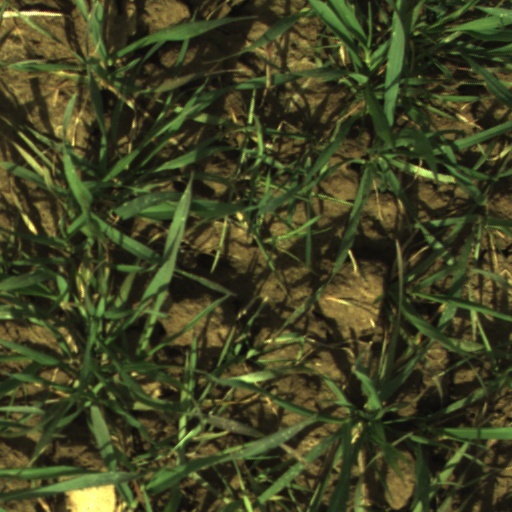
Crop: wheat